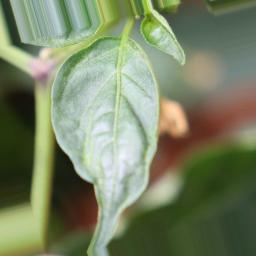
Label: mites_and_trips